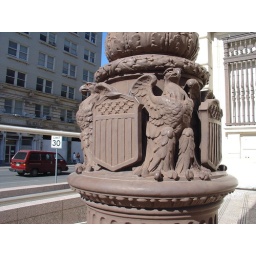
Flag pole base outside the old U.S. Post Office in downtown San Antonio, TX.